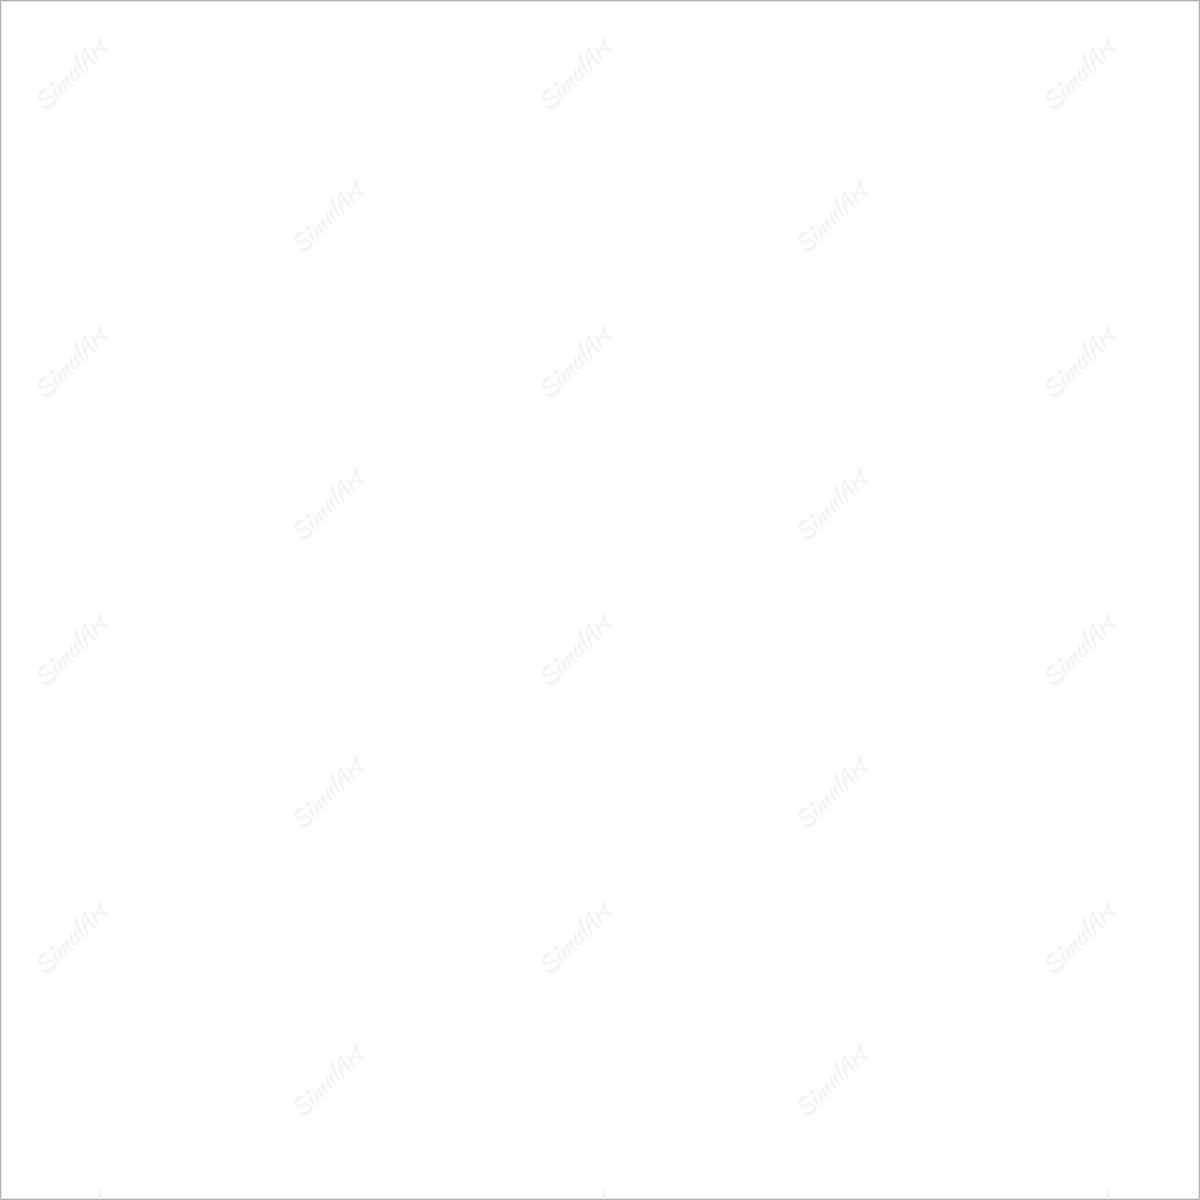
Texas A&M University Ring 2009-2014
Brand: SimulArt
Total Size: 12x12 no assembly
Category: Arts & Entertainment > Party & Celebration